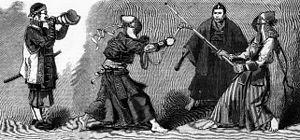
Escrime, dessin de Charles Edwin Fripp